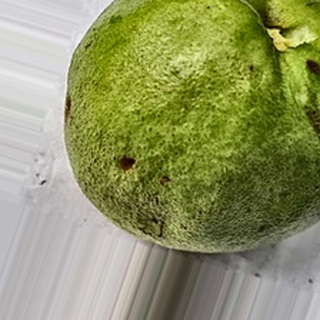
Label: guava_fruit_fly